Makli Necropolis

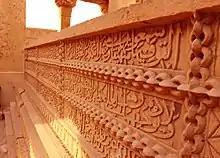
Many cenotaphs are intricately carved.

The most architecturally significant tombs at the site date from around the time of the Mughal era, between 1570 and 1640 CE.